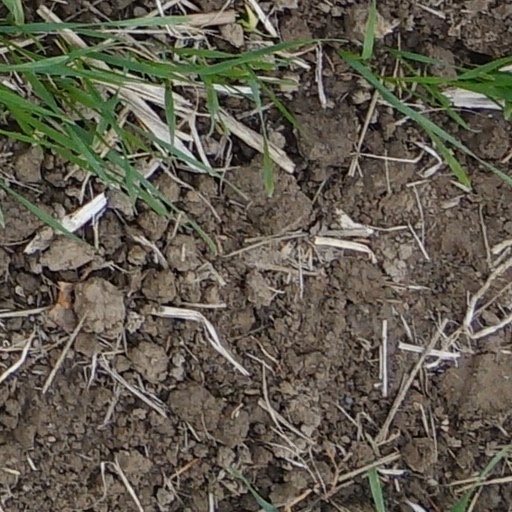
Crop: wheat